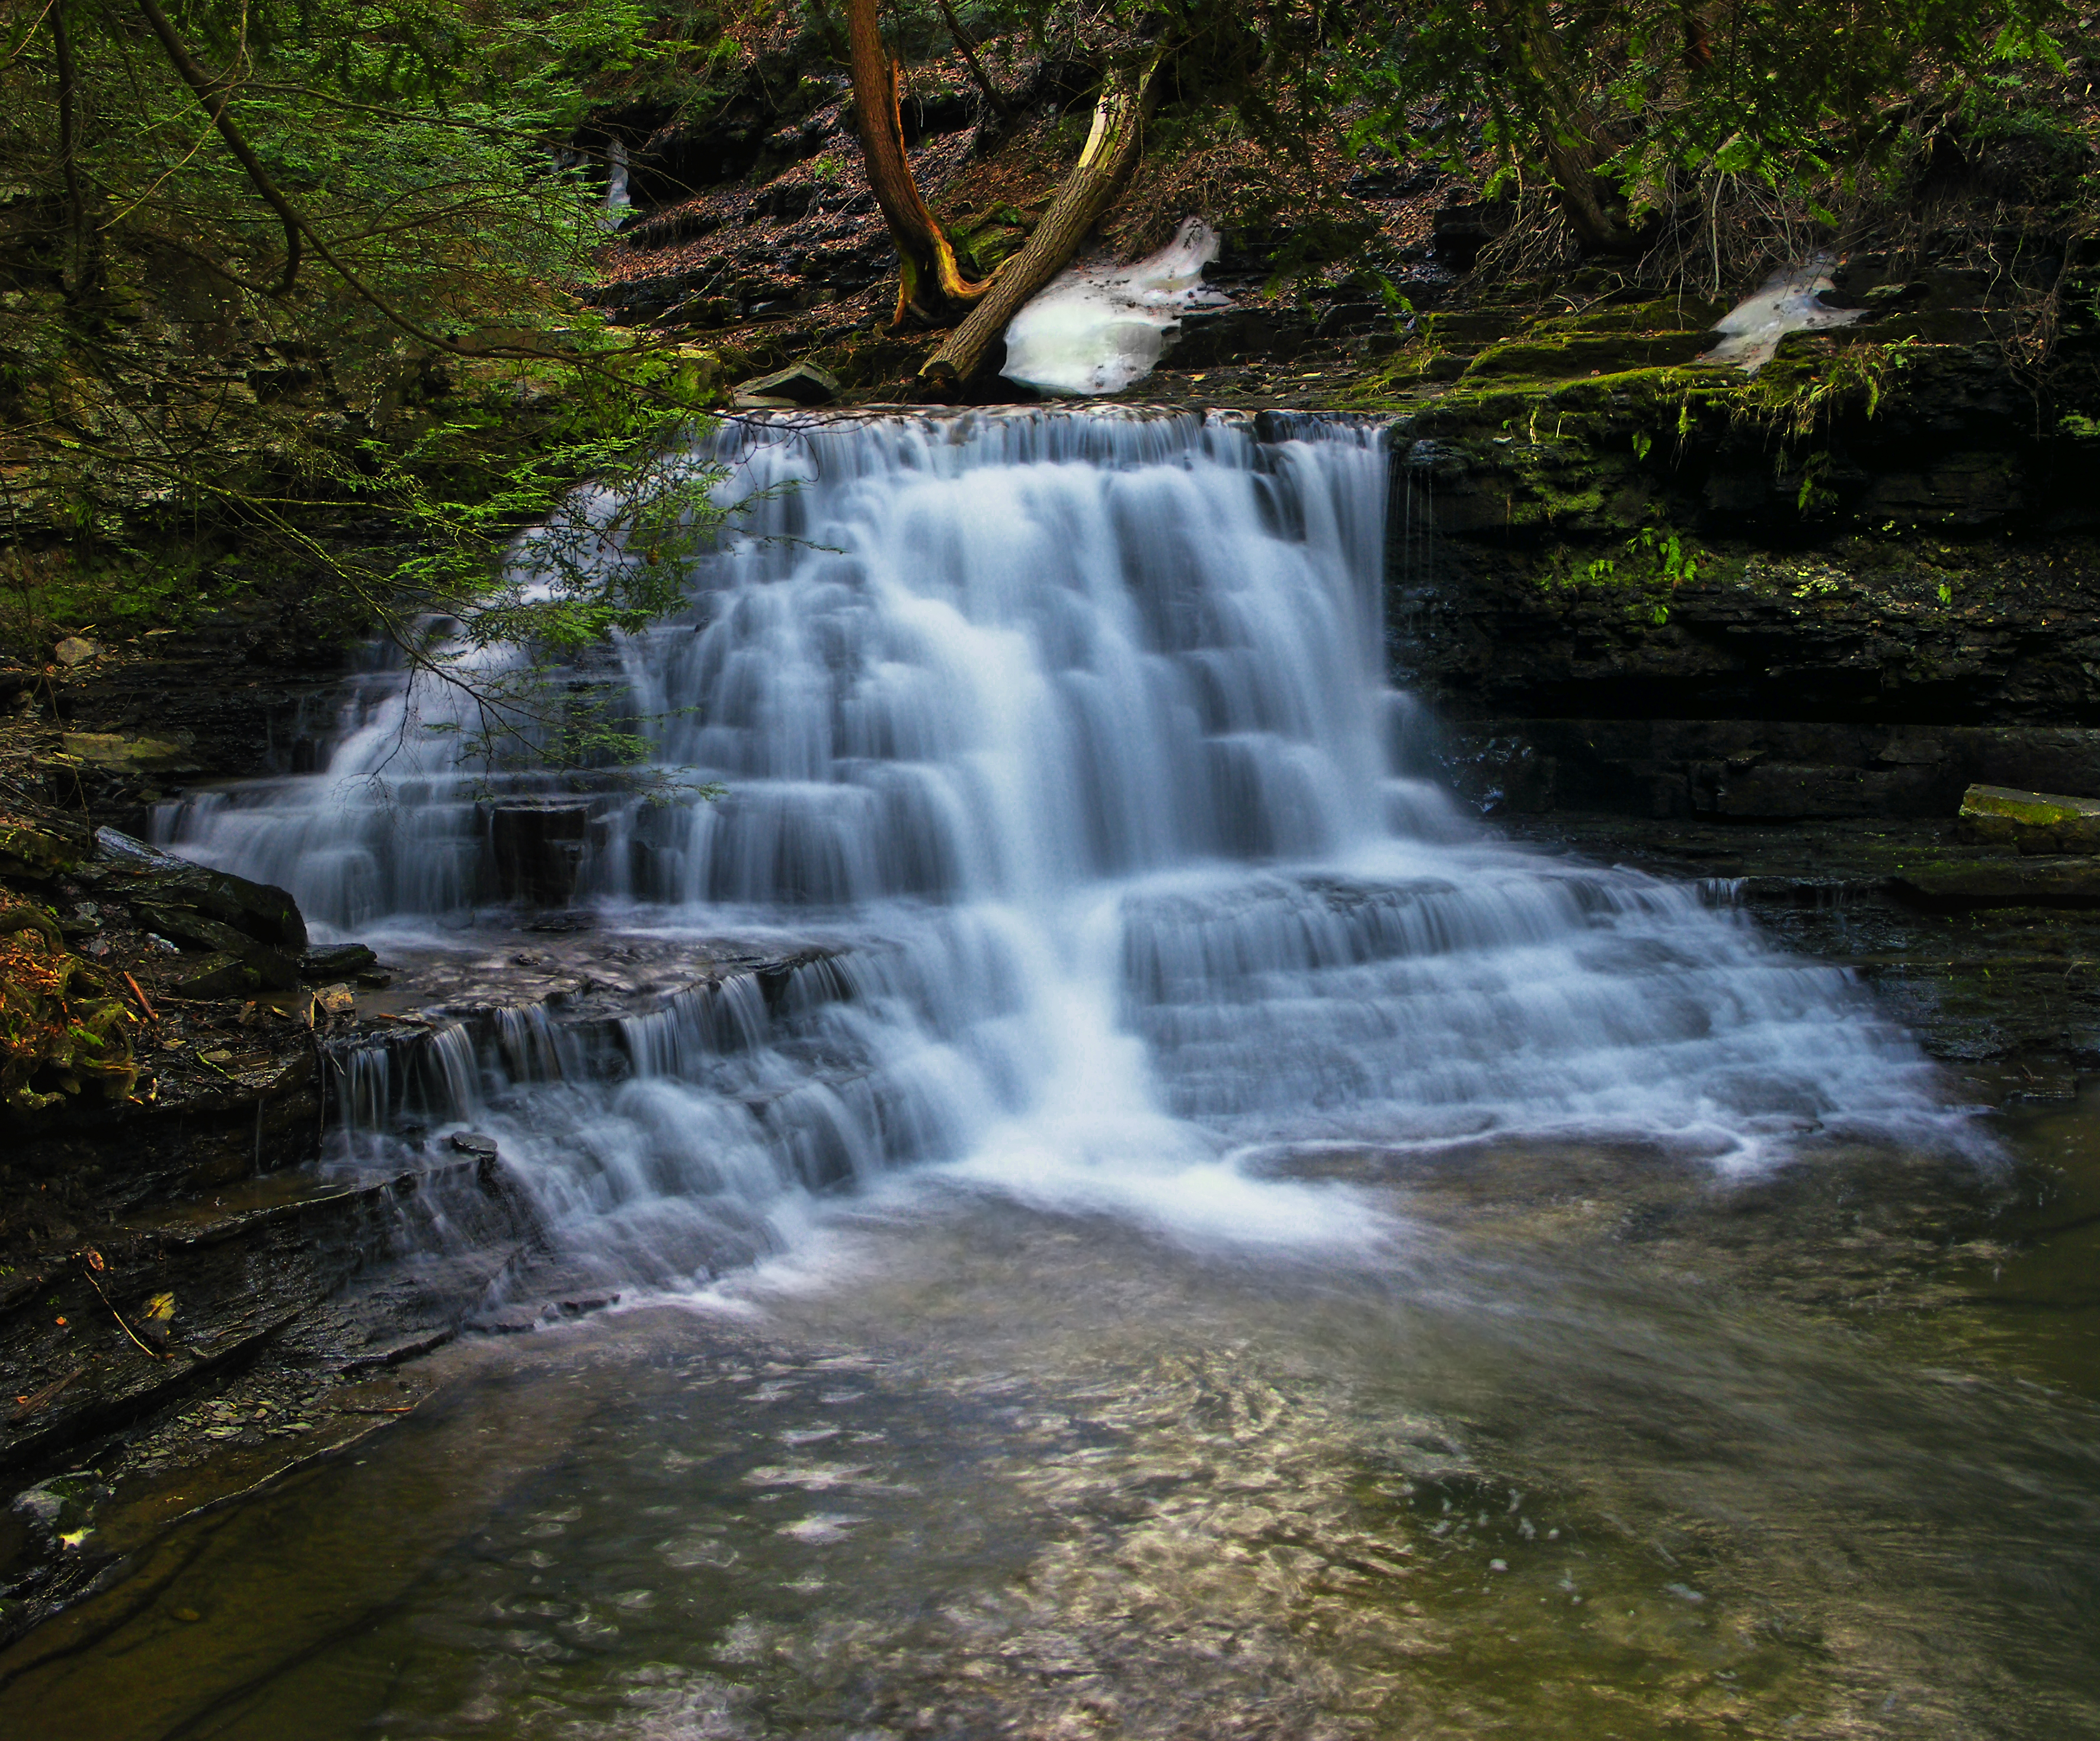
water, nature, forest, waterfall, creek, hiking, river, stream, spring, autumn, rapid, body of water, trees, creativecommons, coniferous, falls, hemlocks, lowlight, ravine, pennsylvania, endlessmountains, fallbrook, saltspringsstatepark, susquehannacounty, fallbrooknaturalarea, wasserfall, water feature, watercourse